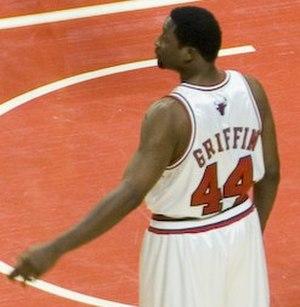
Adrian Griffin, né le 4 juillet 1974, à Wichita, au Kansas, est un joueur et entraîneur américain de basket-ball. Il évolue aux postes d'arrière et d'ailier.